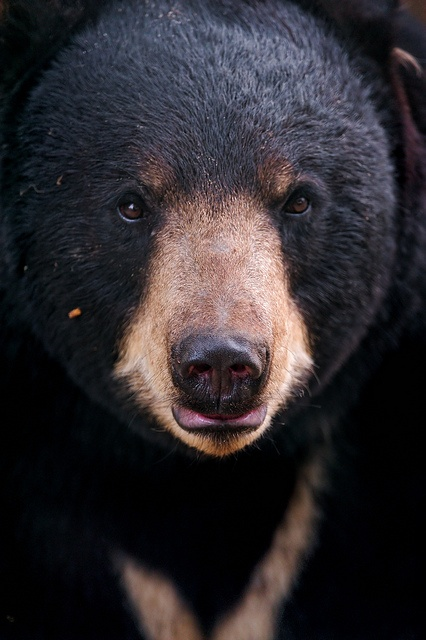
A large black bear sticking it's tongue out.
The black bear is staring with its beady eyes.
A large black and brown bear posing in front of the camera.
An adult black and brown bear looking straight ahead.
A large black bear is facing straight ahead.